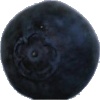
Label: Blueberry 1